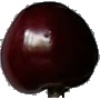
Label: Cherry 1